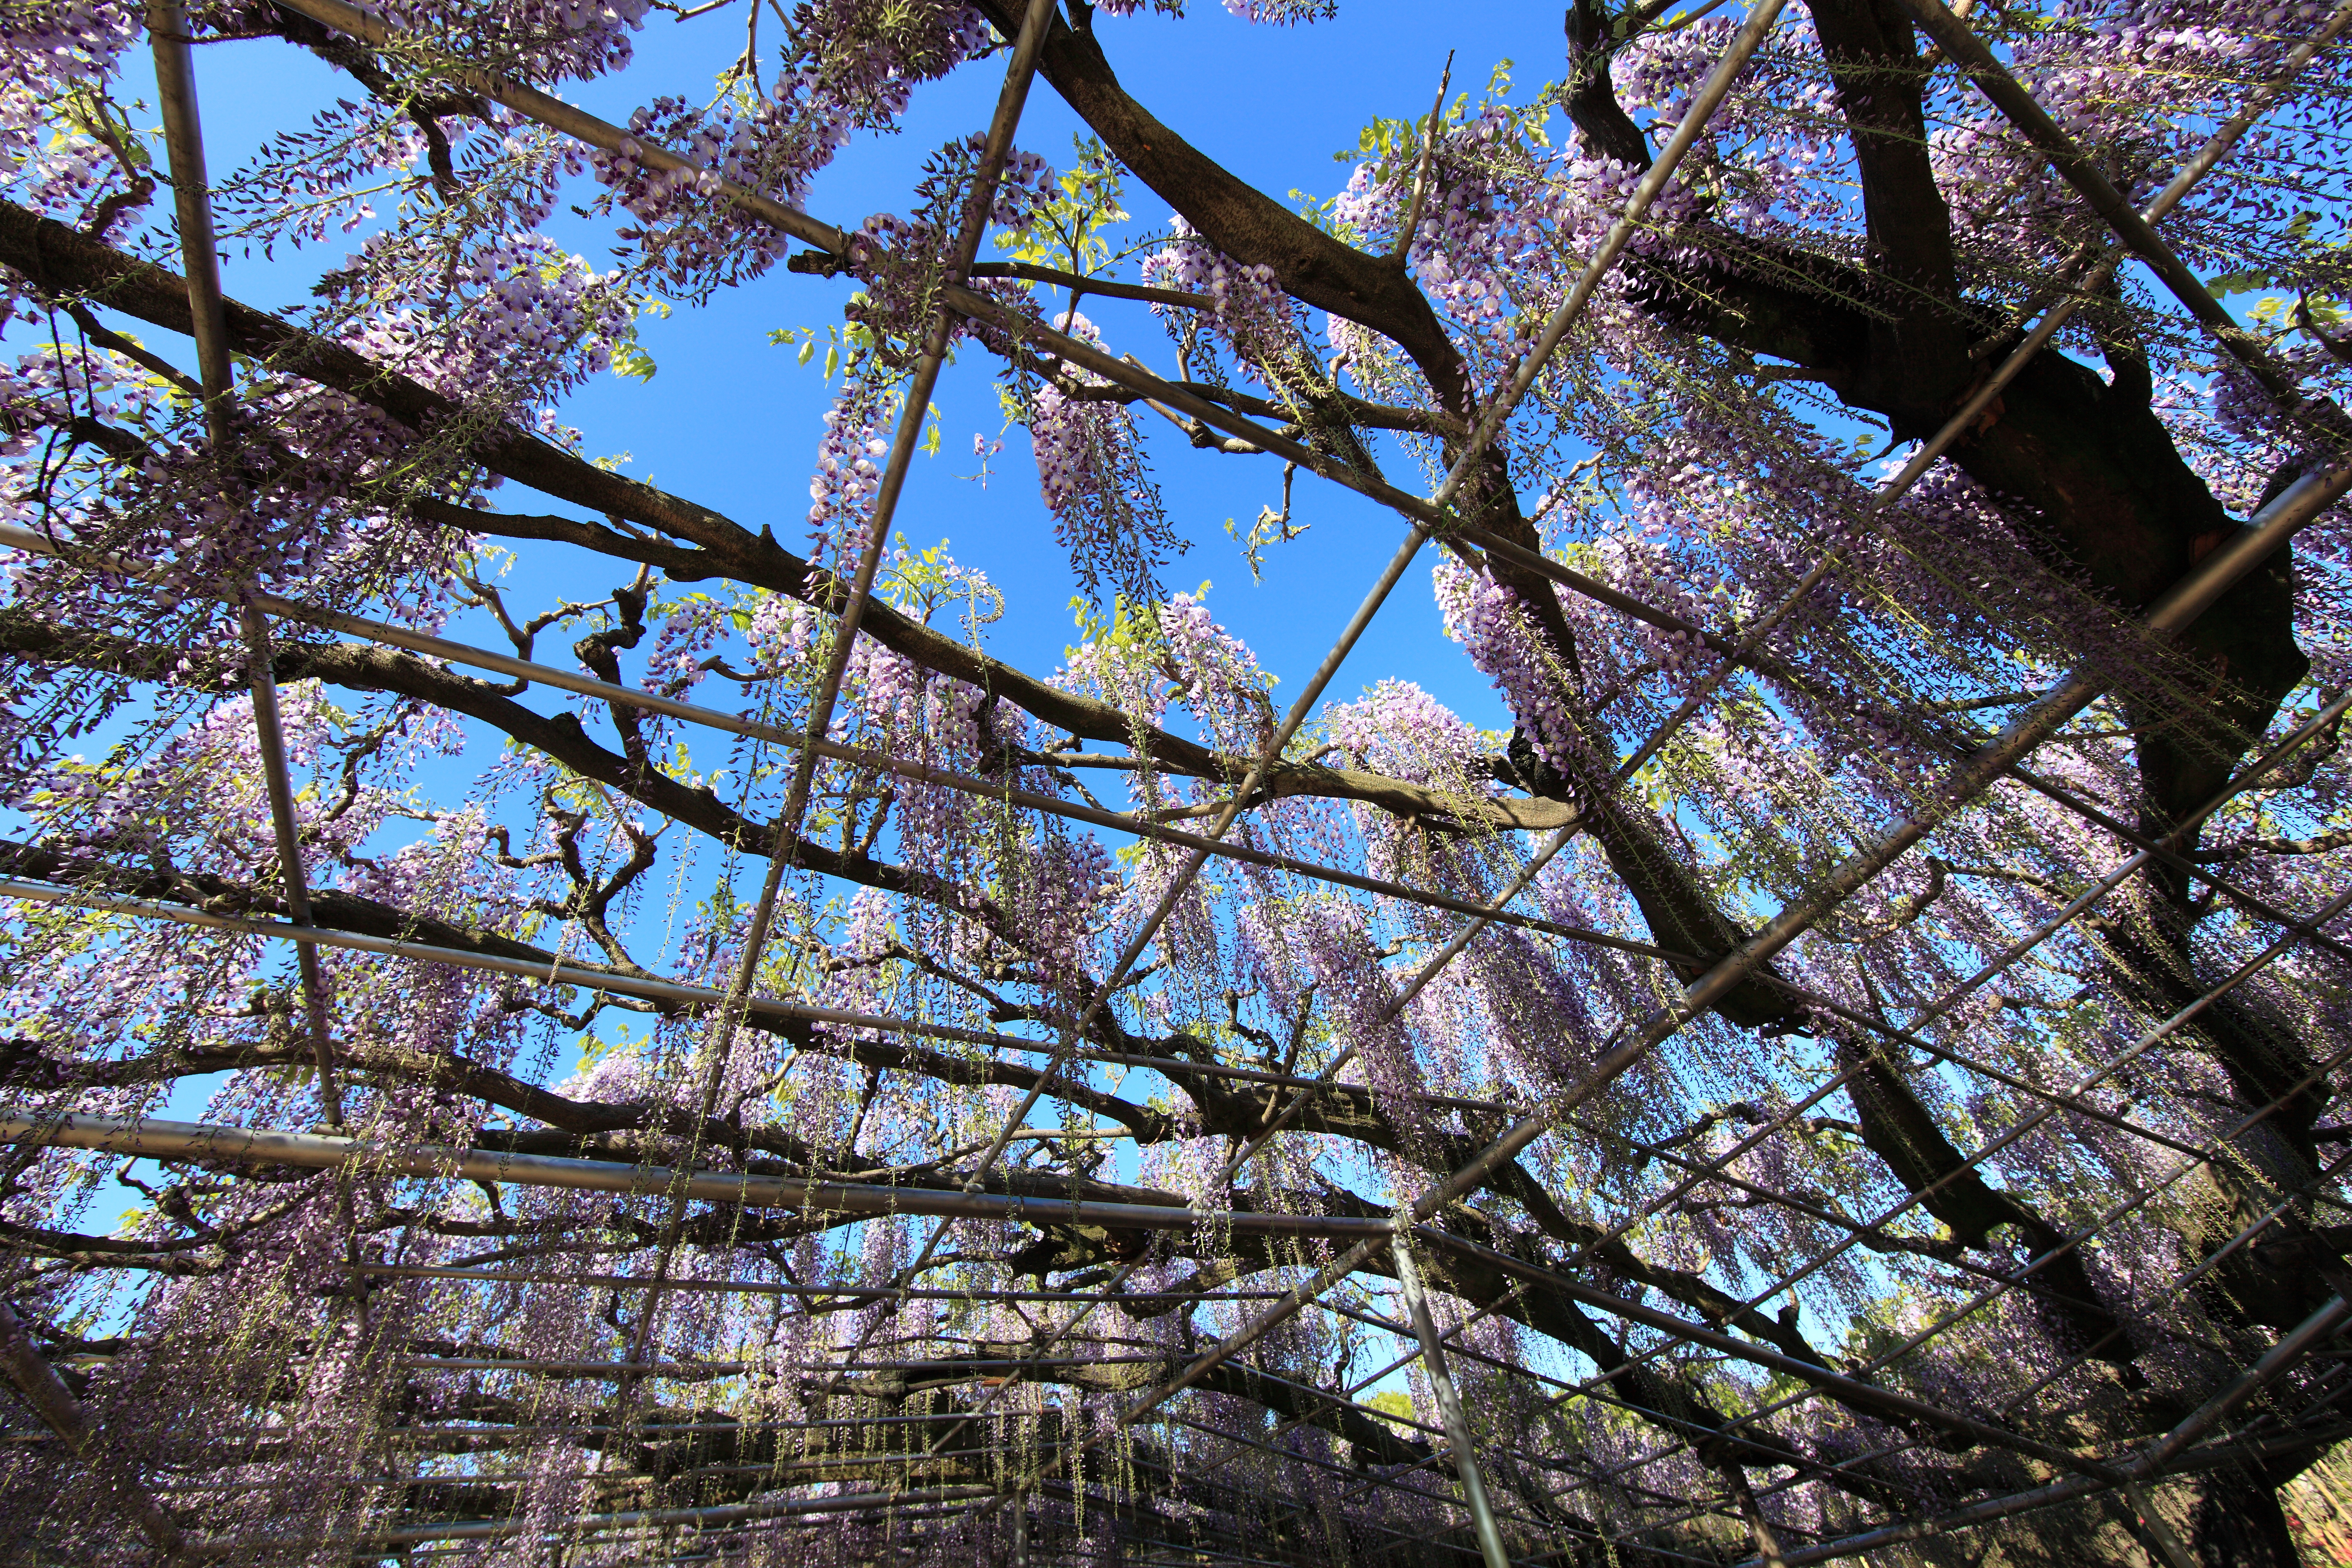
tree, branch, blossom, plant, leaf, flower, spring, high, autumn, botany, flora, season, cherry blossom, japanese, 5d, hires, markii, ecosystem, wisteria, hi, res, resolution, floribunda, woody plant